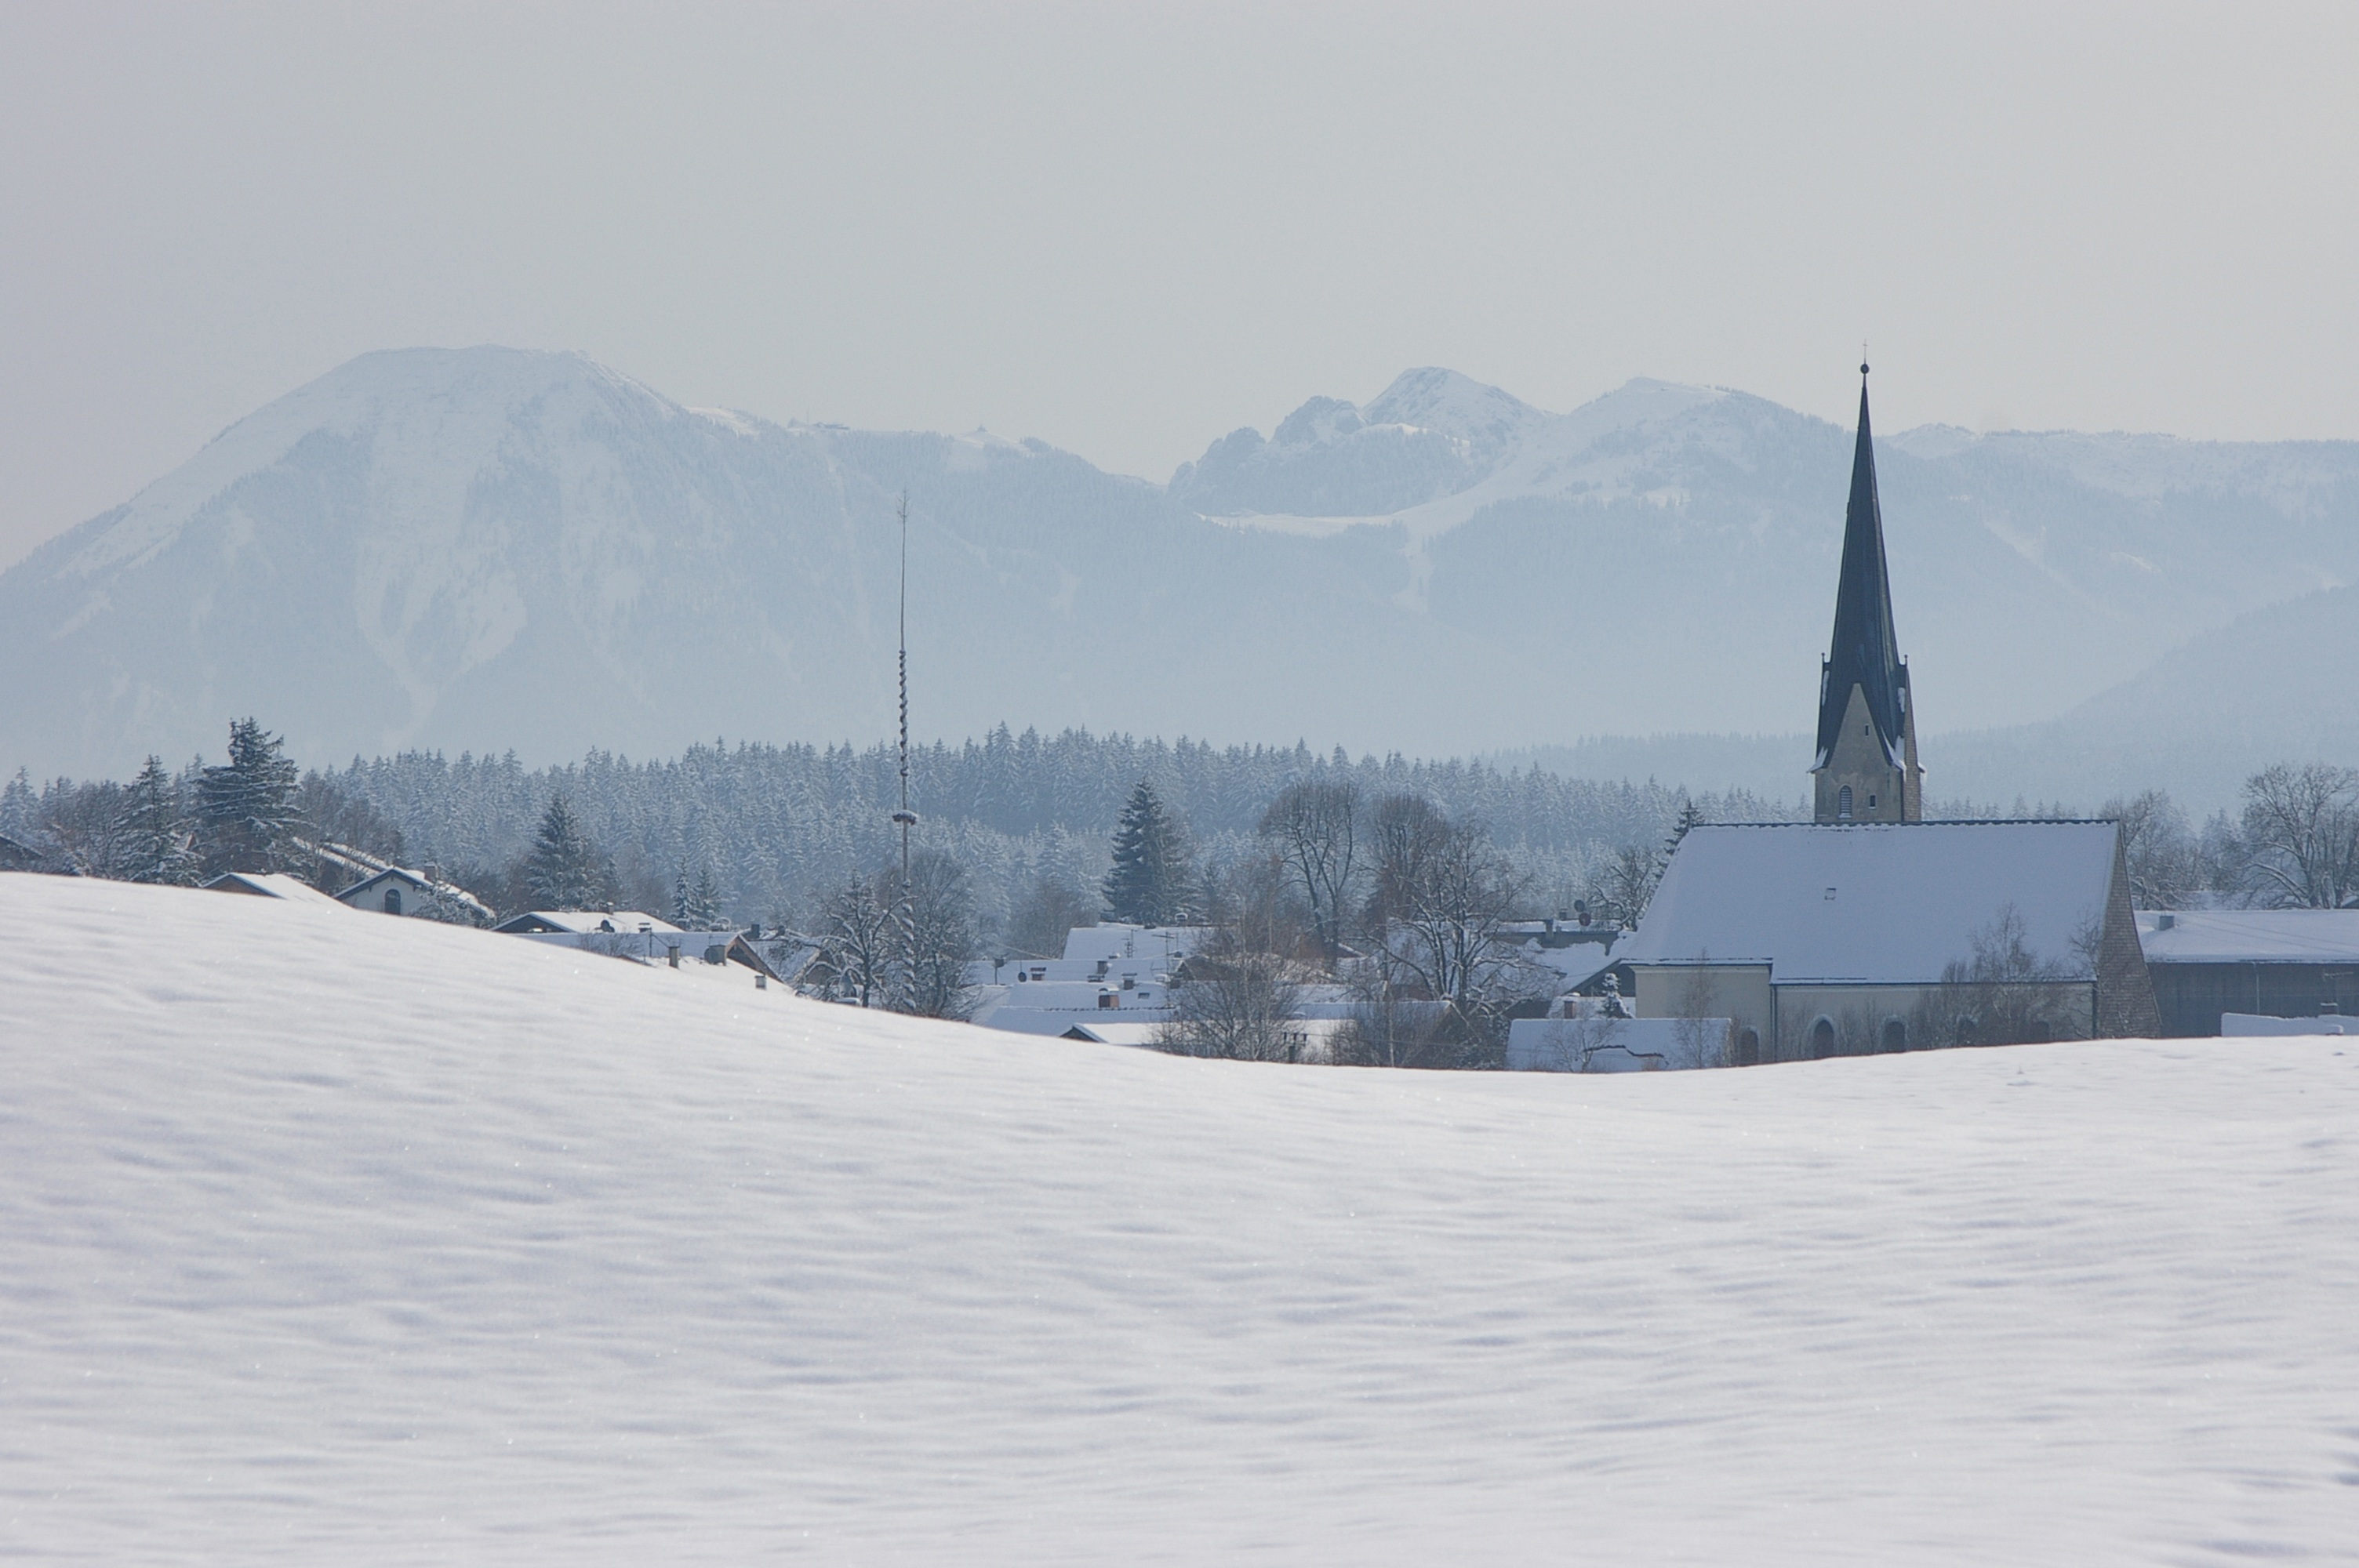
landscape, nature, mountain, snow, cold, winter, view, mountain range, village, weather, haze, snowy, alpine, church, season, mountains, spire, blizzard, wintry, piste, freezing, snow landscape, atmospheric phenomenon, mountainous landforms